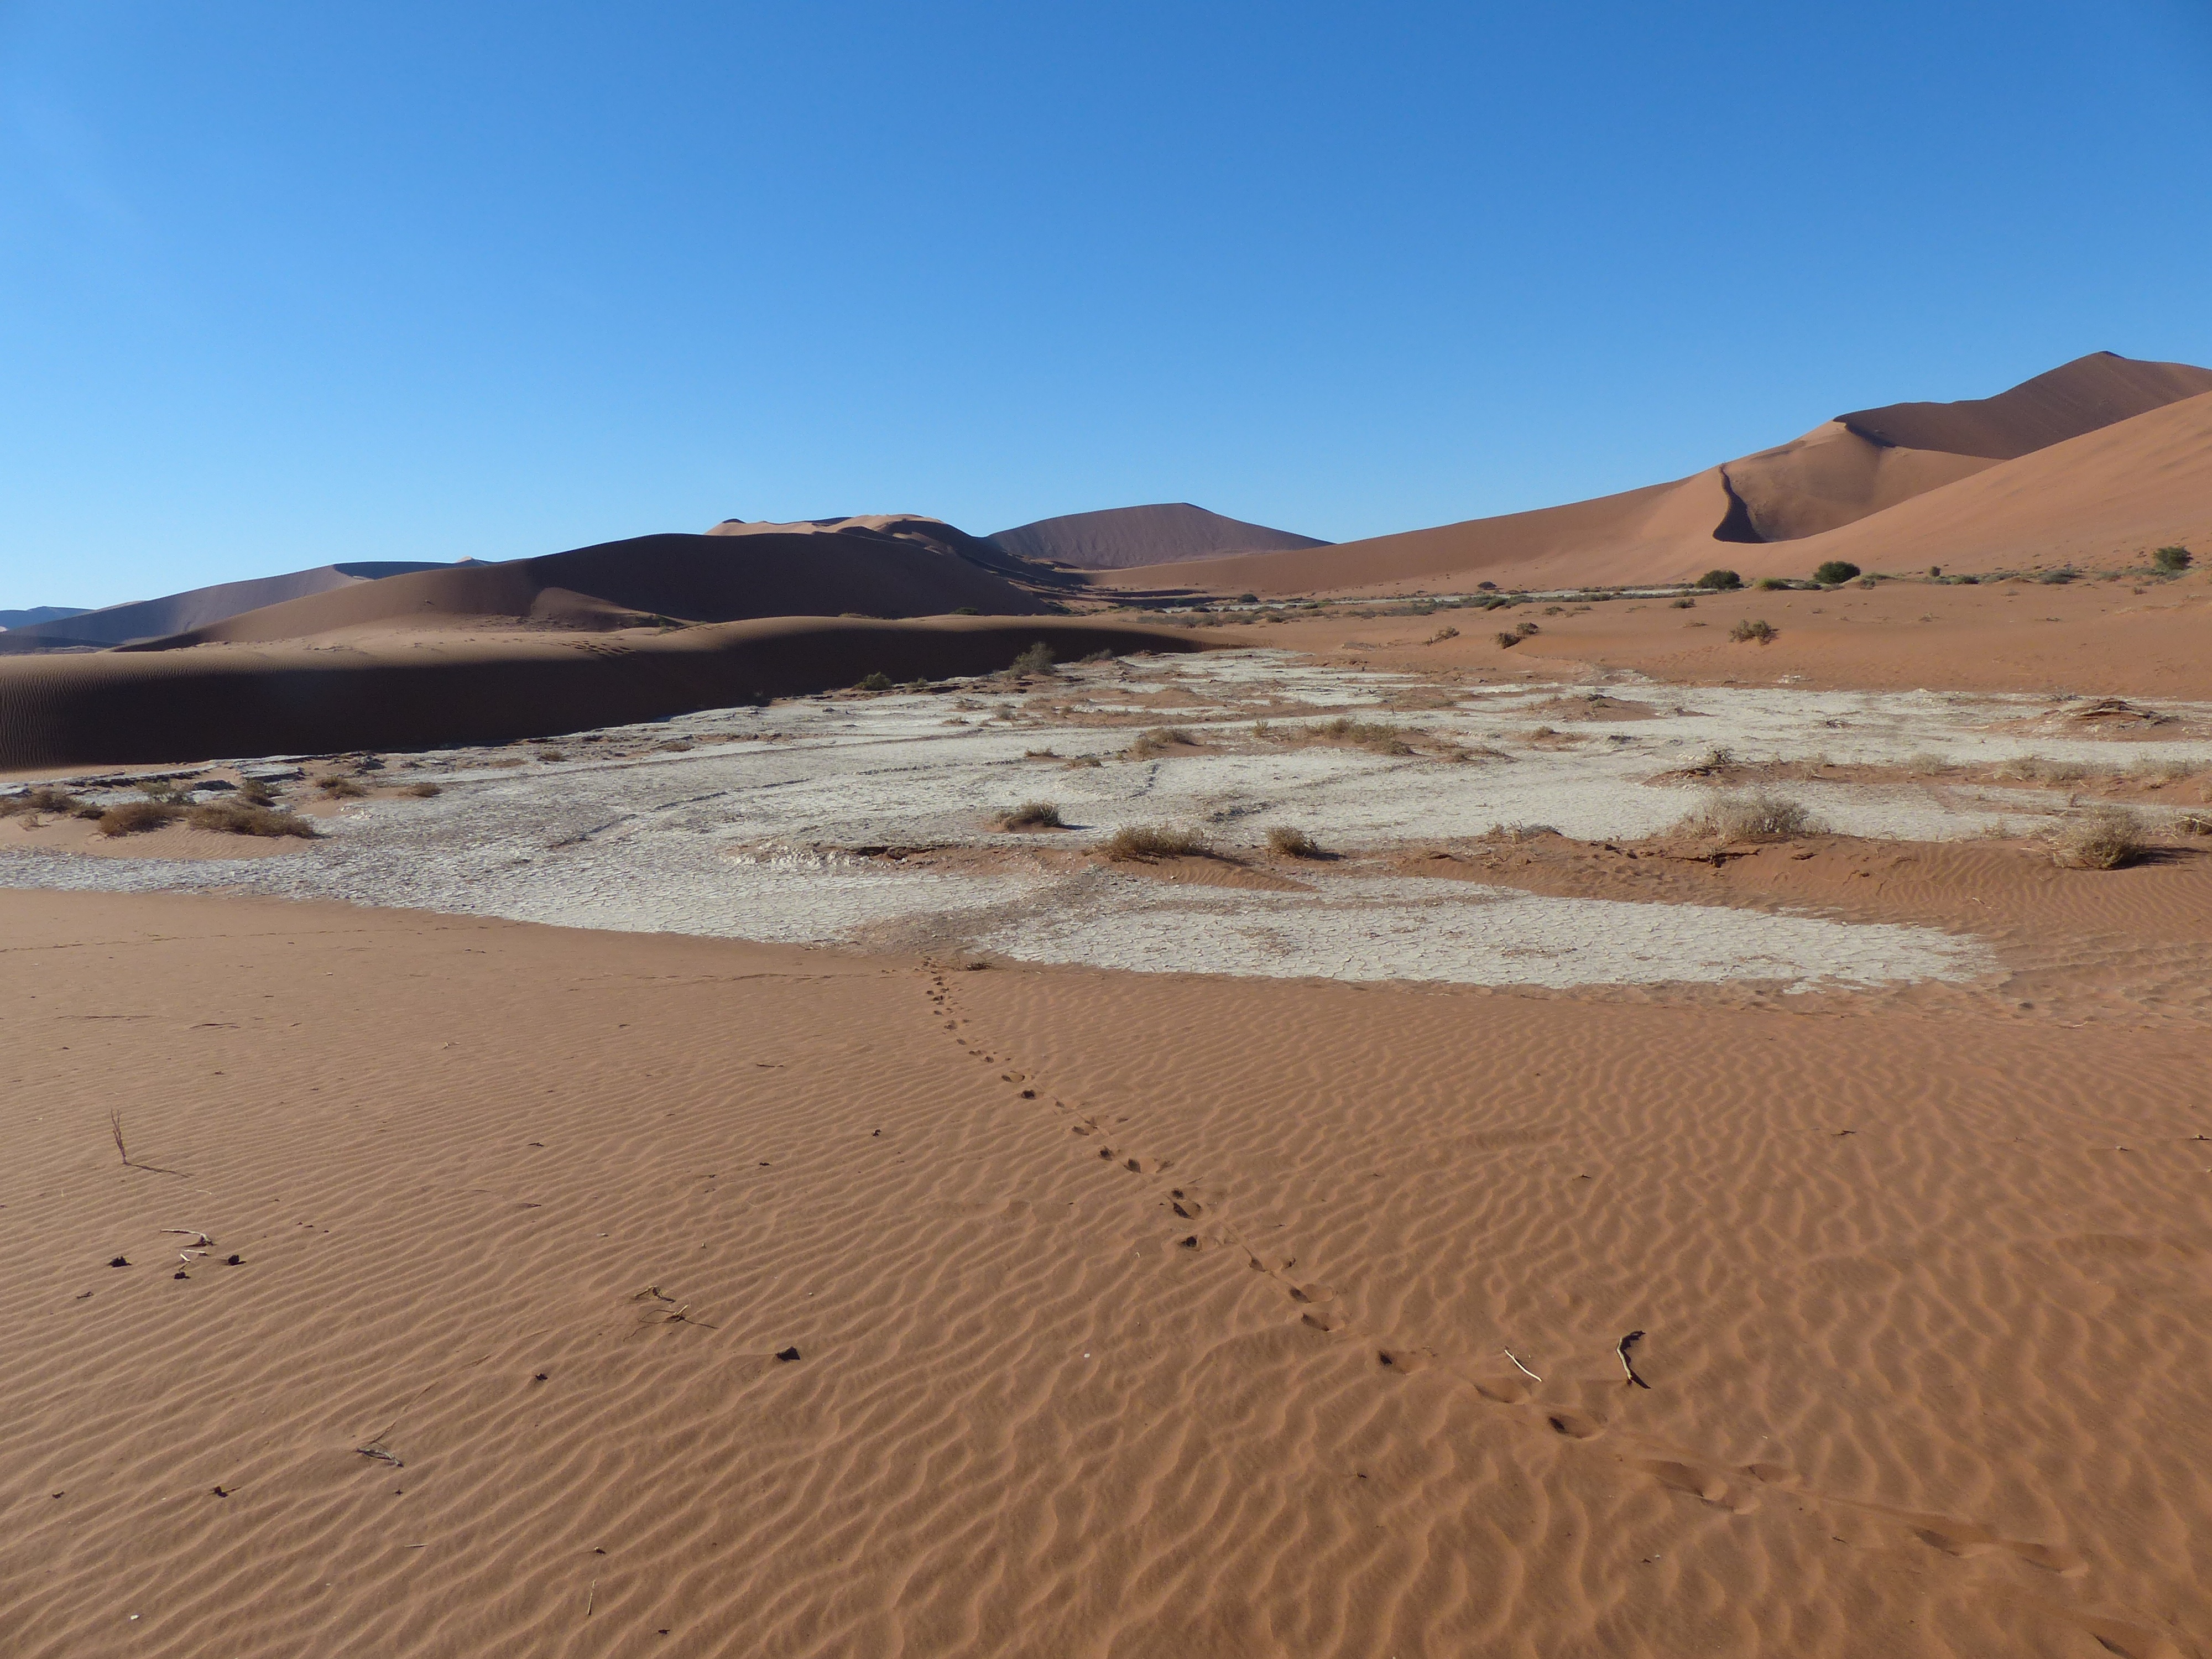
landscape, sand, desert, dune, red, plateau, habitat, ecosystem, sahara, wadi, landform, erg, namibia, sossusvlei, natural environment, geographical feature, aeolian landform, salt and clay pan, ferric oxide